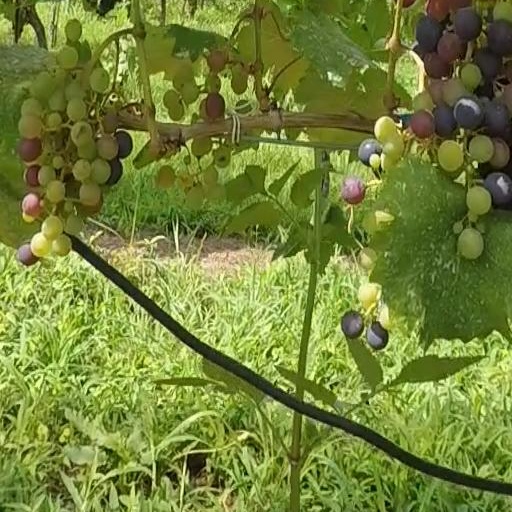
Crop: grape